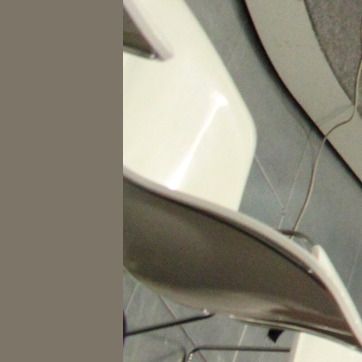
Material: plastic